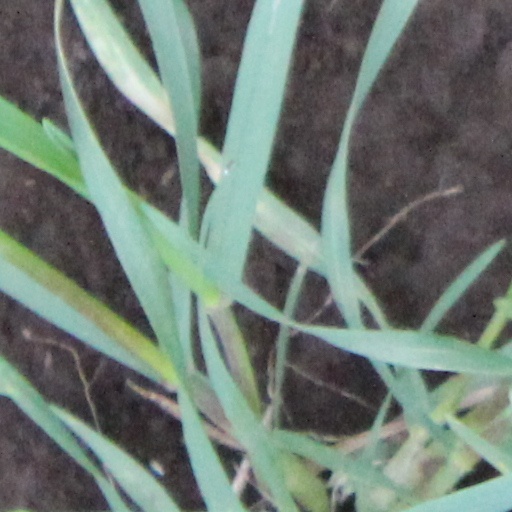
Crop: wheat